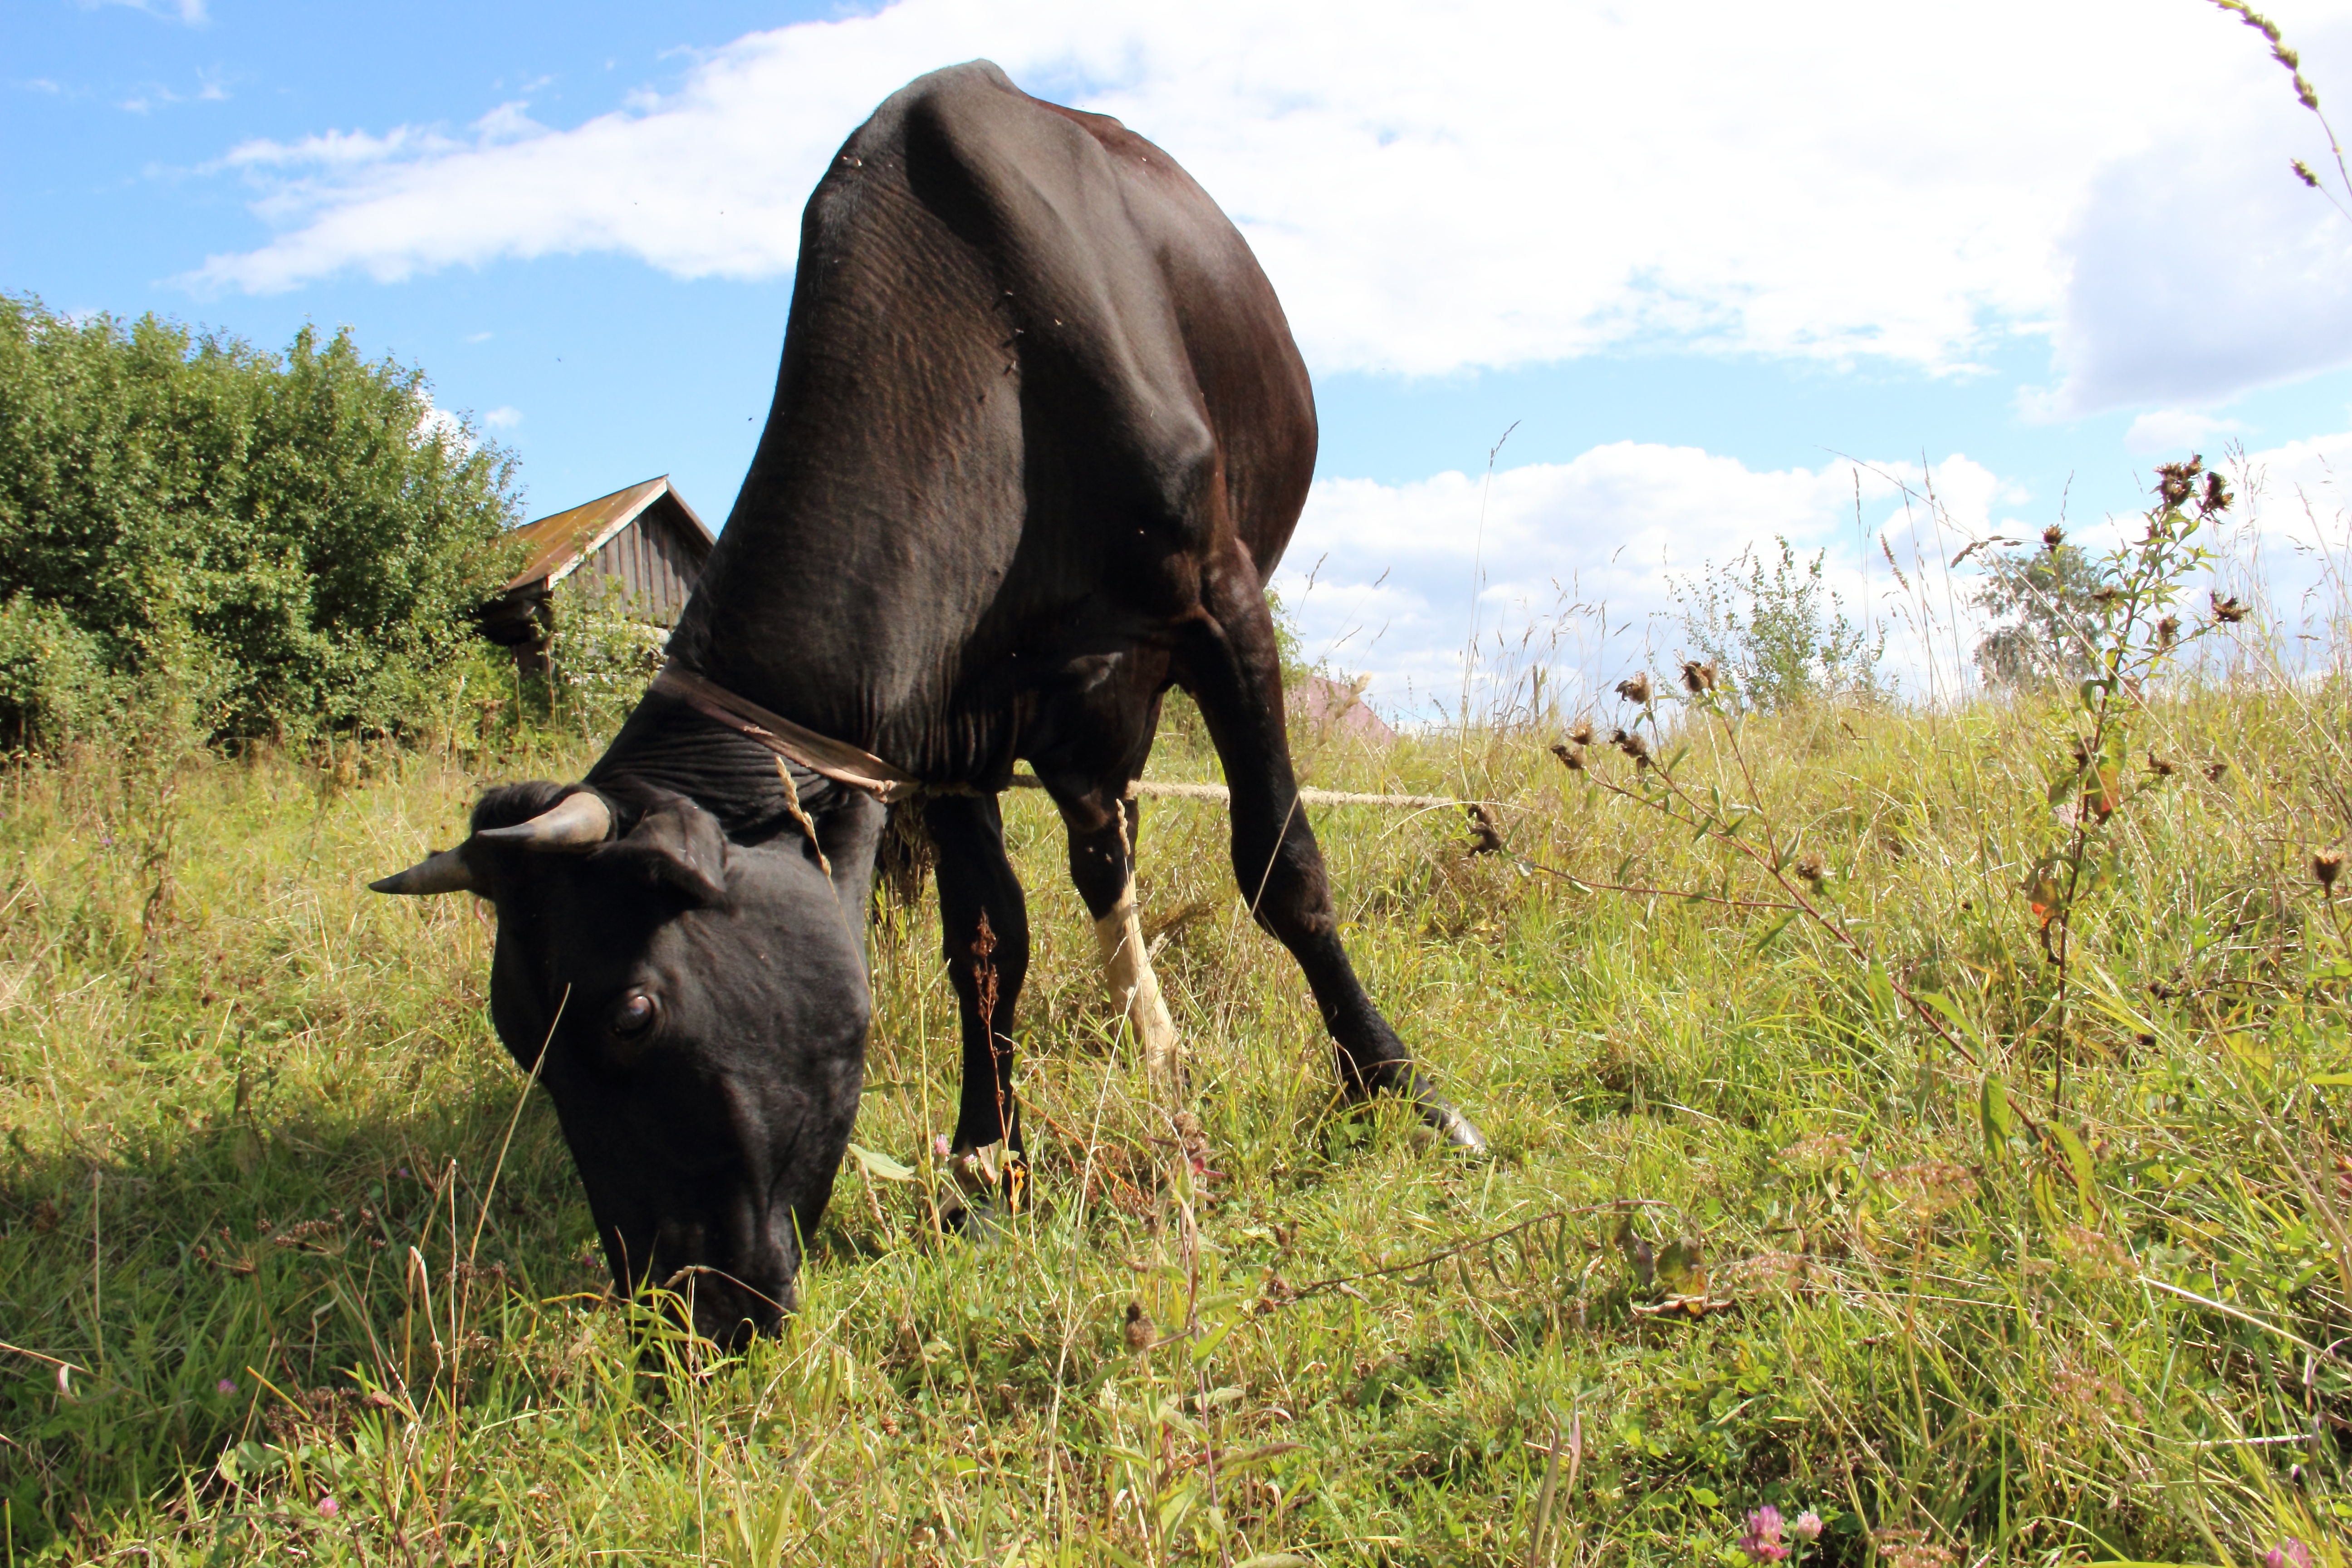
grass, sky, field, farm, meadow, flower, photo, village, wildlife, cow, herd, pasture, grazing, horse, mammal, stallion, fauna, bull, grassland, mare, russia, rural area, pack animal, cattle like mammal, horse like mammal, mustang horse